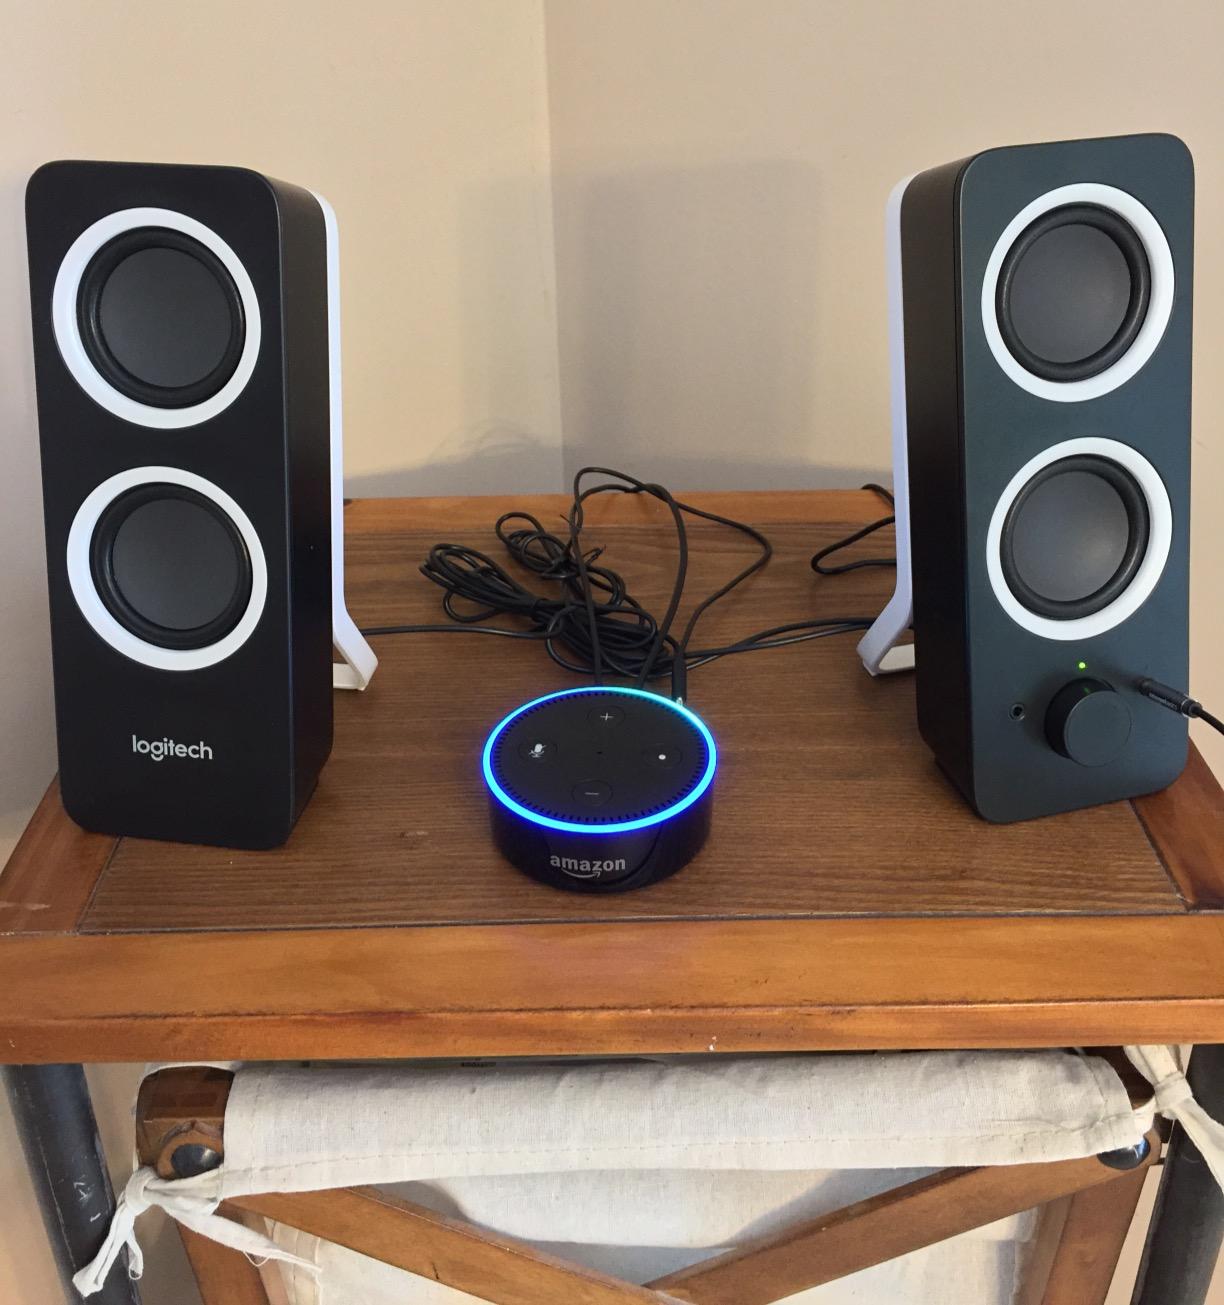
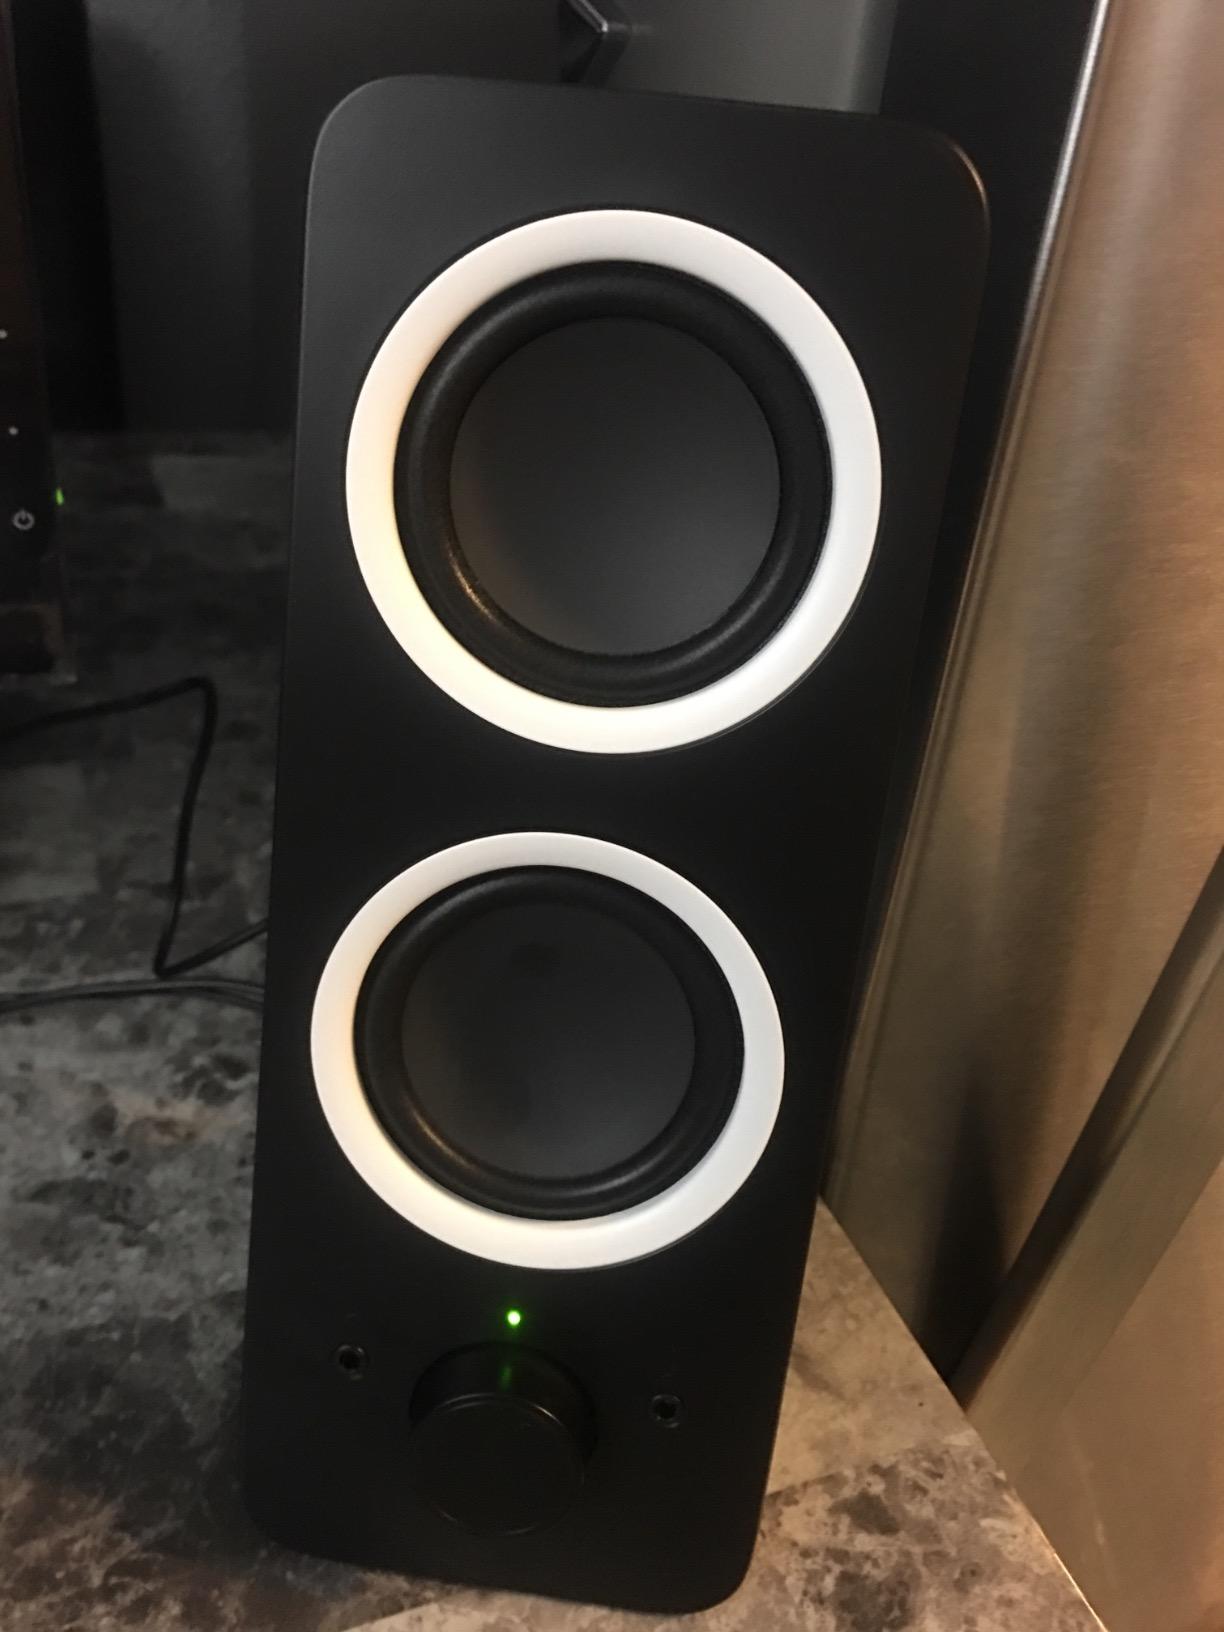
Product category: speaker
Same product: yes